History of Australian rules football in Victoria (1859–1900)

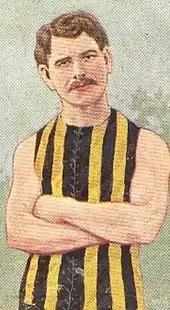
Richmond (VFA) centreman, Charlie Backhouse, who played over 200 games in a 15-year career 1891–1905; captain 1905.

Geelong v South Melbourne played on 4 September 1886 is, arguably, the most important Aussie Rules game to be played in the 19th century. Although regular final games had not yet been instituted, the VFA arranged this game so as to determine the Premiers for 1886; both teams had gone through the season undefeated. The strong contemporary records of both teams is shown above ("The VFA's Top 19th Century Teams").